Yoruba culture

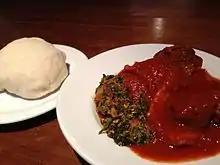
Iyan (pounded yam) plate

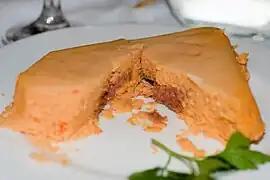
Cut Moin Moin;"Ewe eran" leaves (Thaumatococcus daniellii) are traditionally used to improve flavoring.

Some common foods native to the Yoruba include moin-moin (steamed bean pudding) and akara (bean cake). Native Yoruba soups include ewedu (jute), gbegiri (which is made from beans), and efo riro (a type of vegetable soup). Such soups as okra soup (locally known as "obé ila") and egusi (melon soup) have become very popular in Western Nigeria in recent times and, in addition to Amala (yam flour), a traditional Yoruba meal made of yam flour, these can be eaten with ewedu and gbegiri. Numerous Nigerian meals, including pounded yam (locally referred to as "iyan"); lafun, a Nigeria fufu made from cassava; semolina; and garri ("eba").